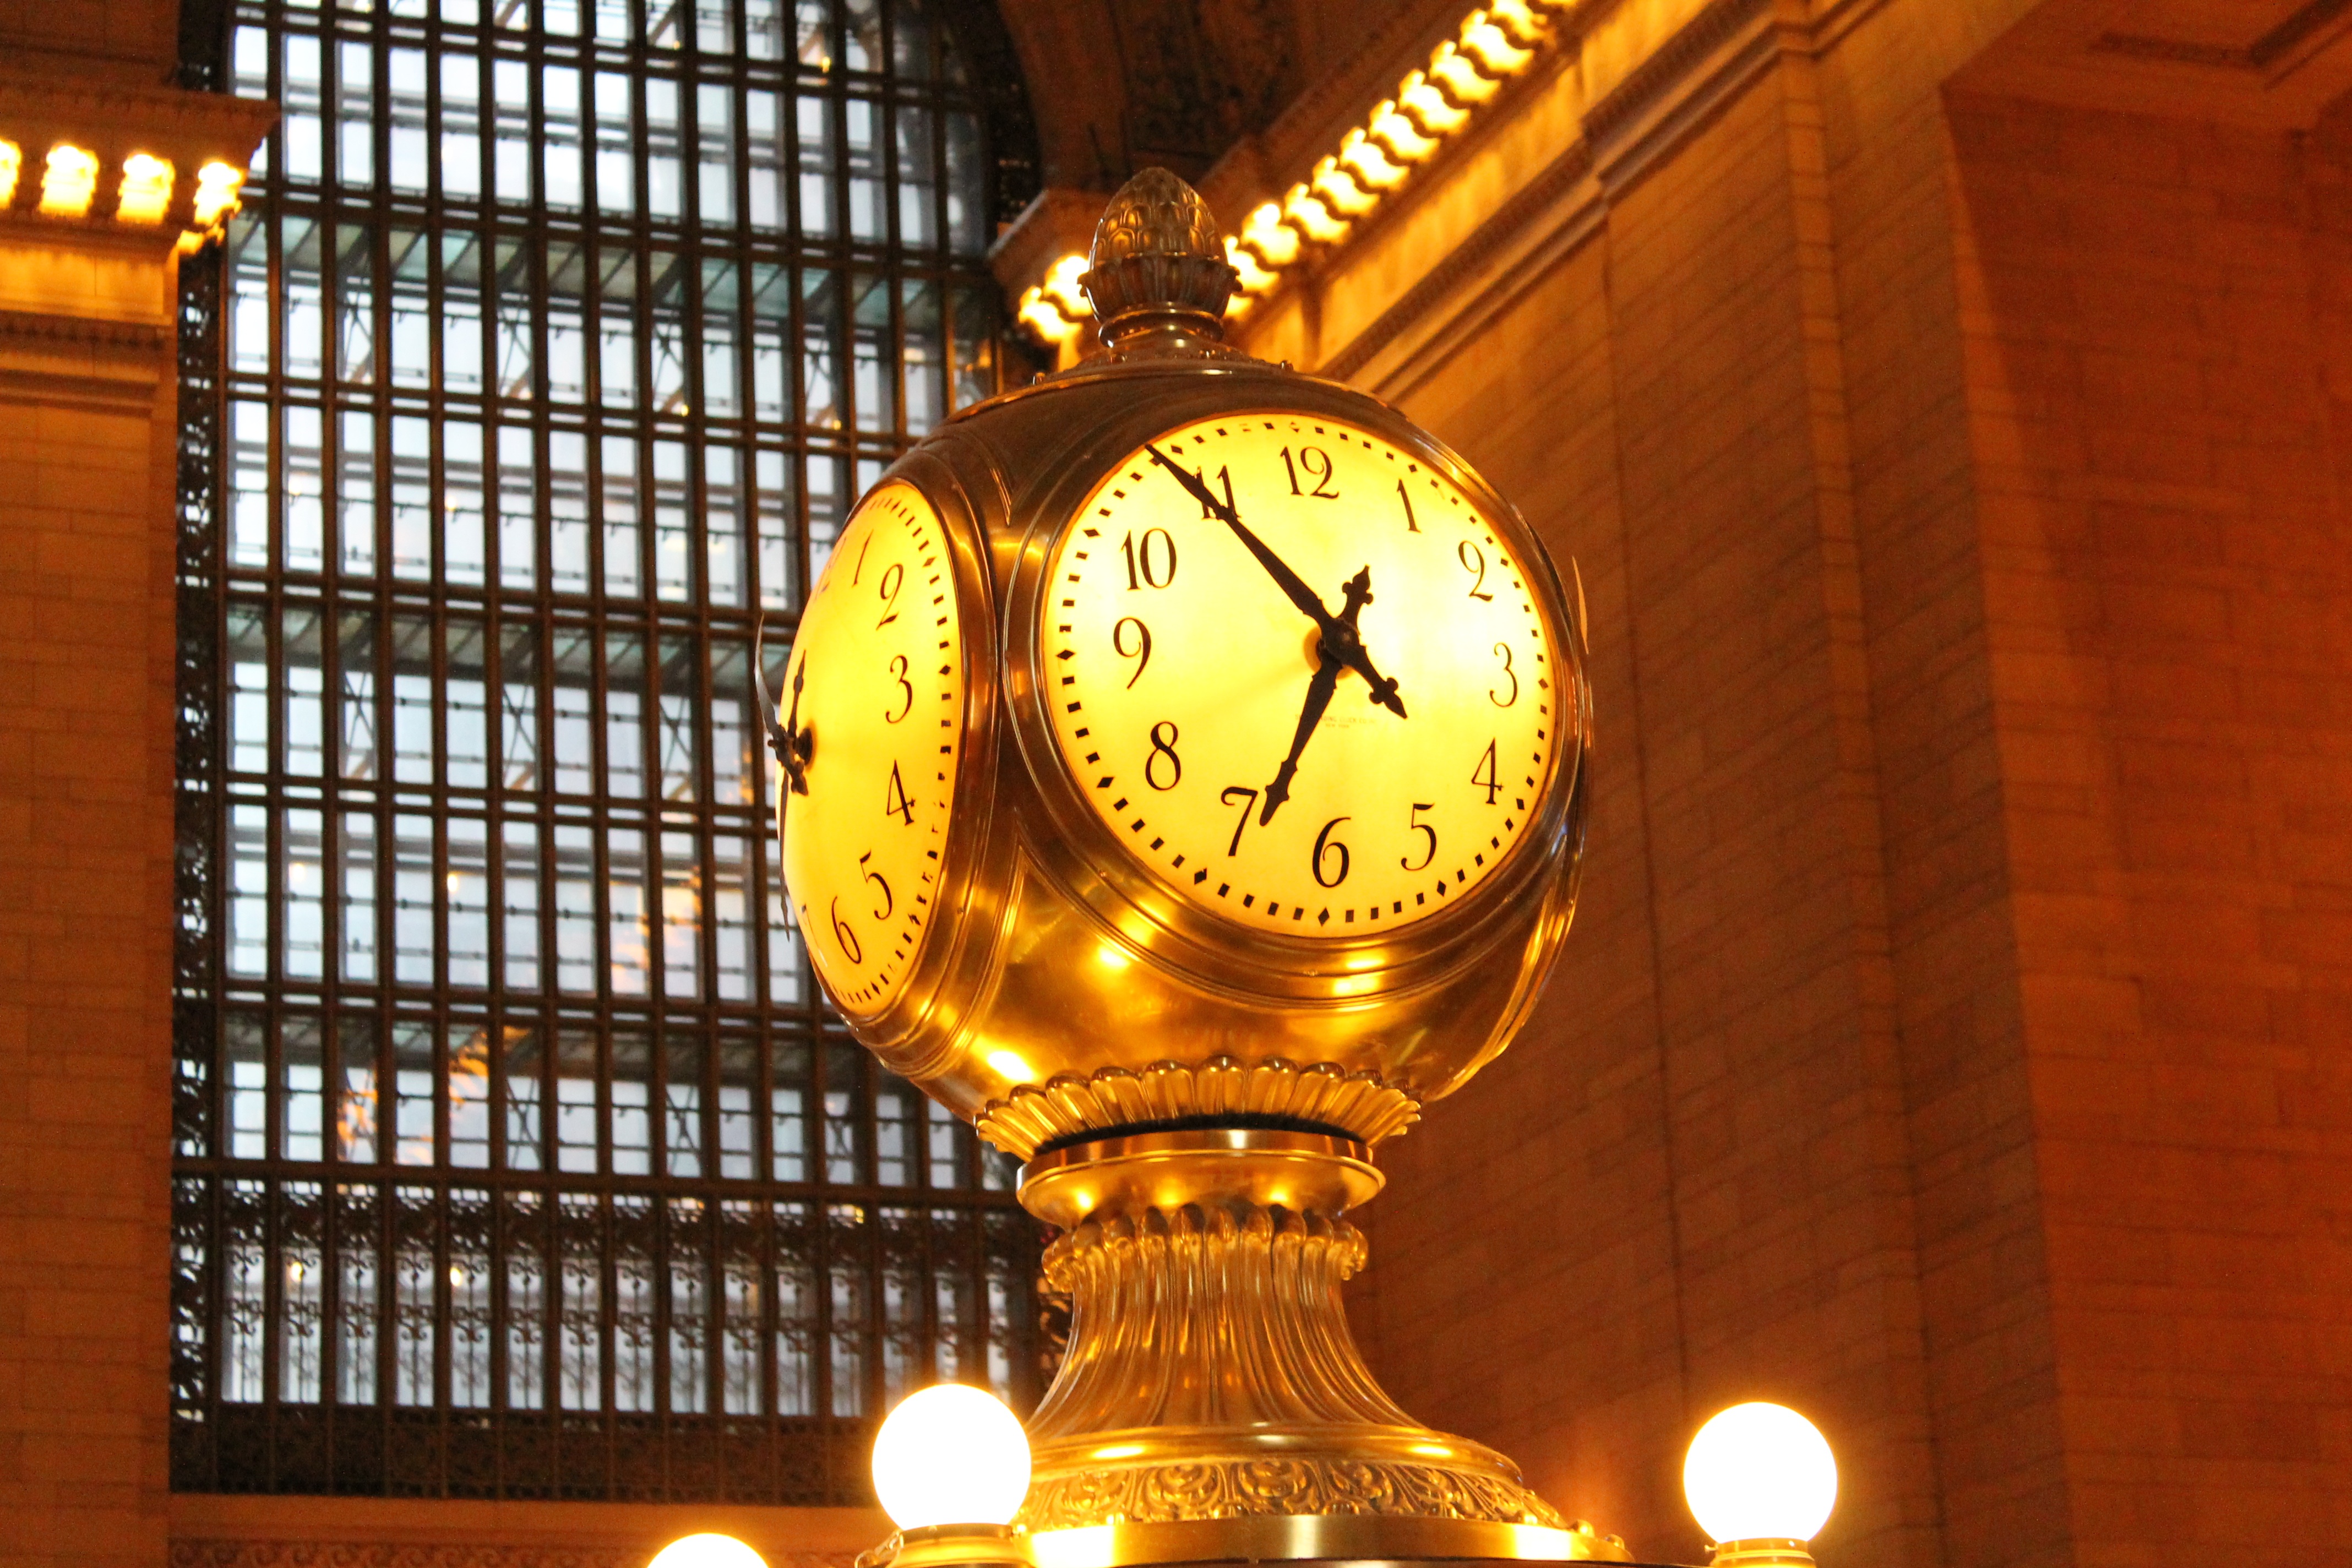
lighting